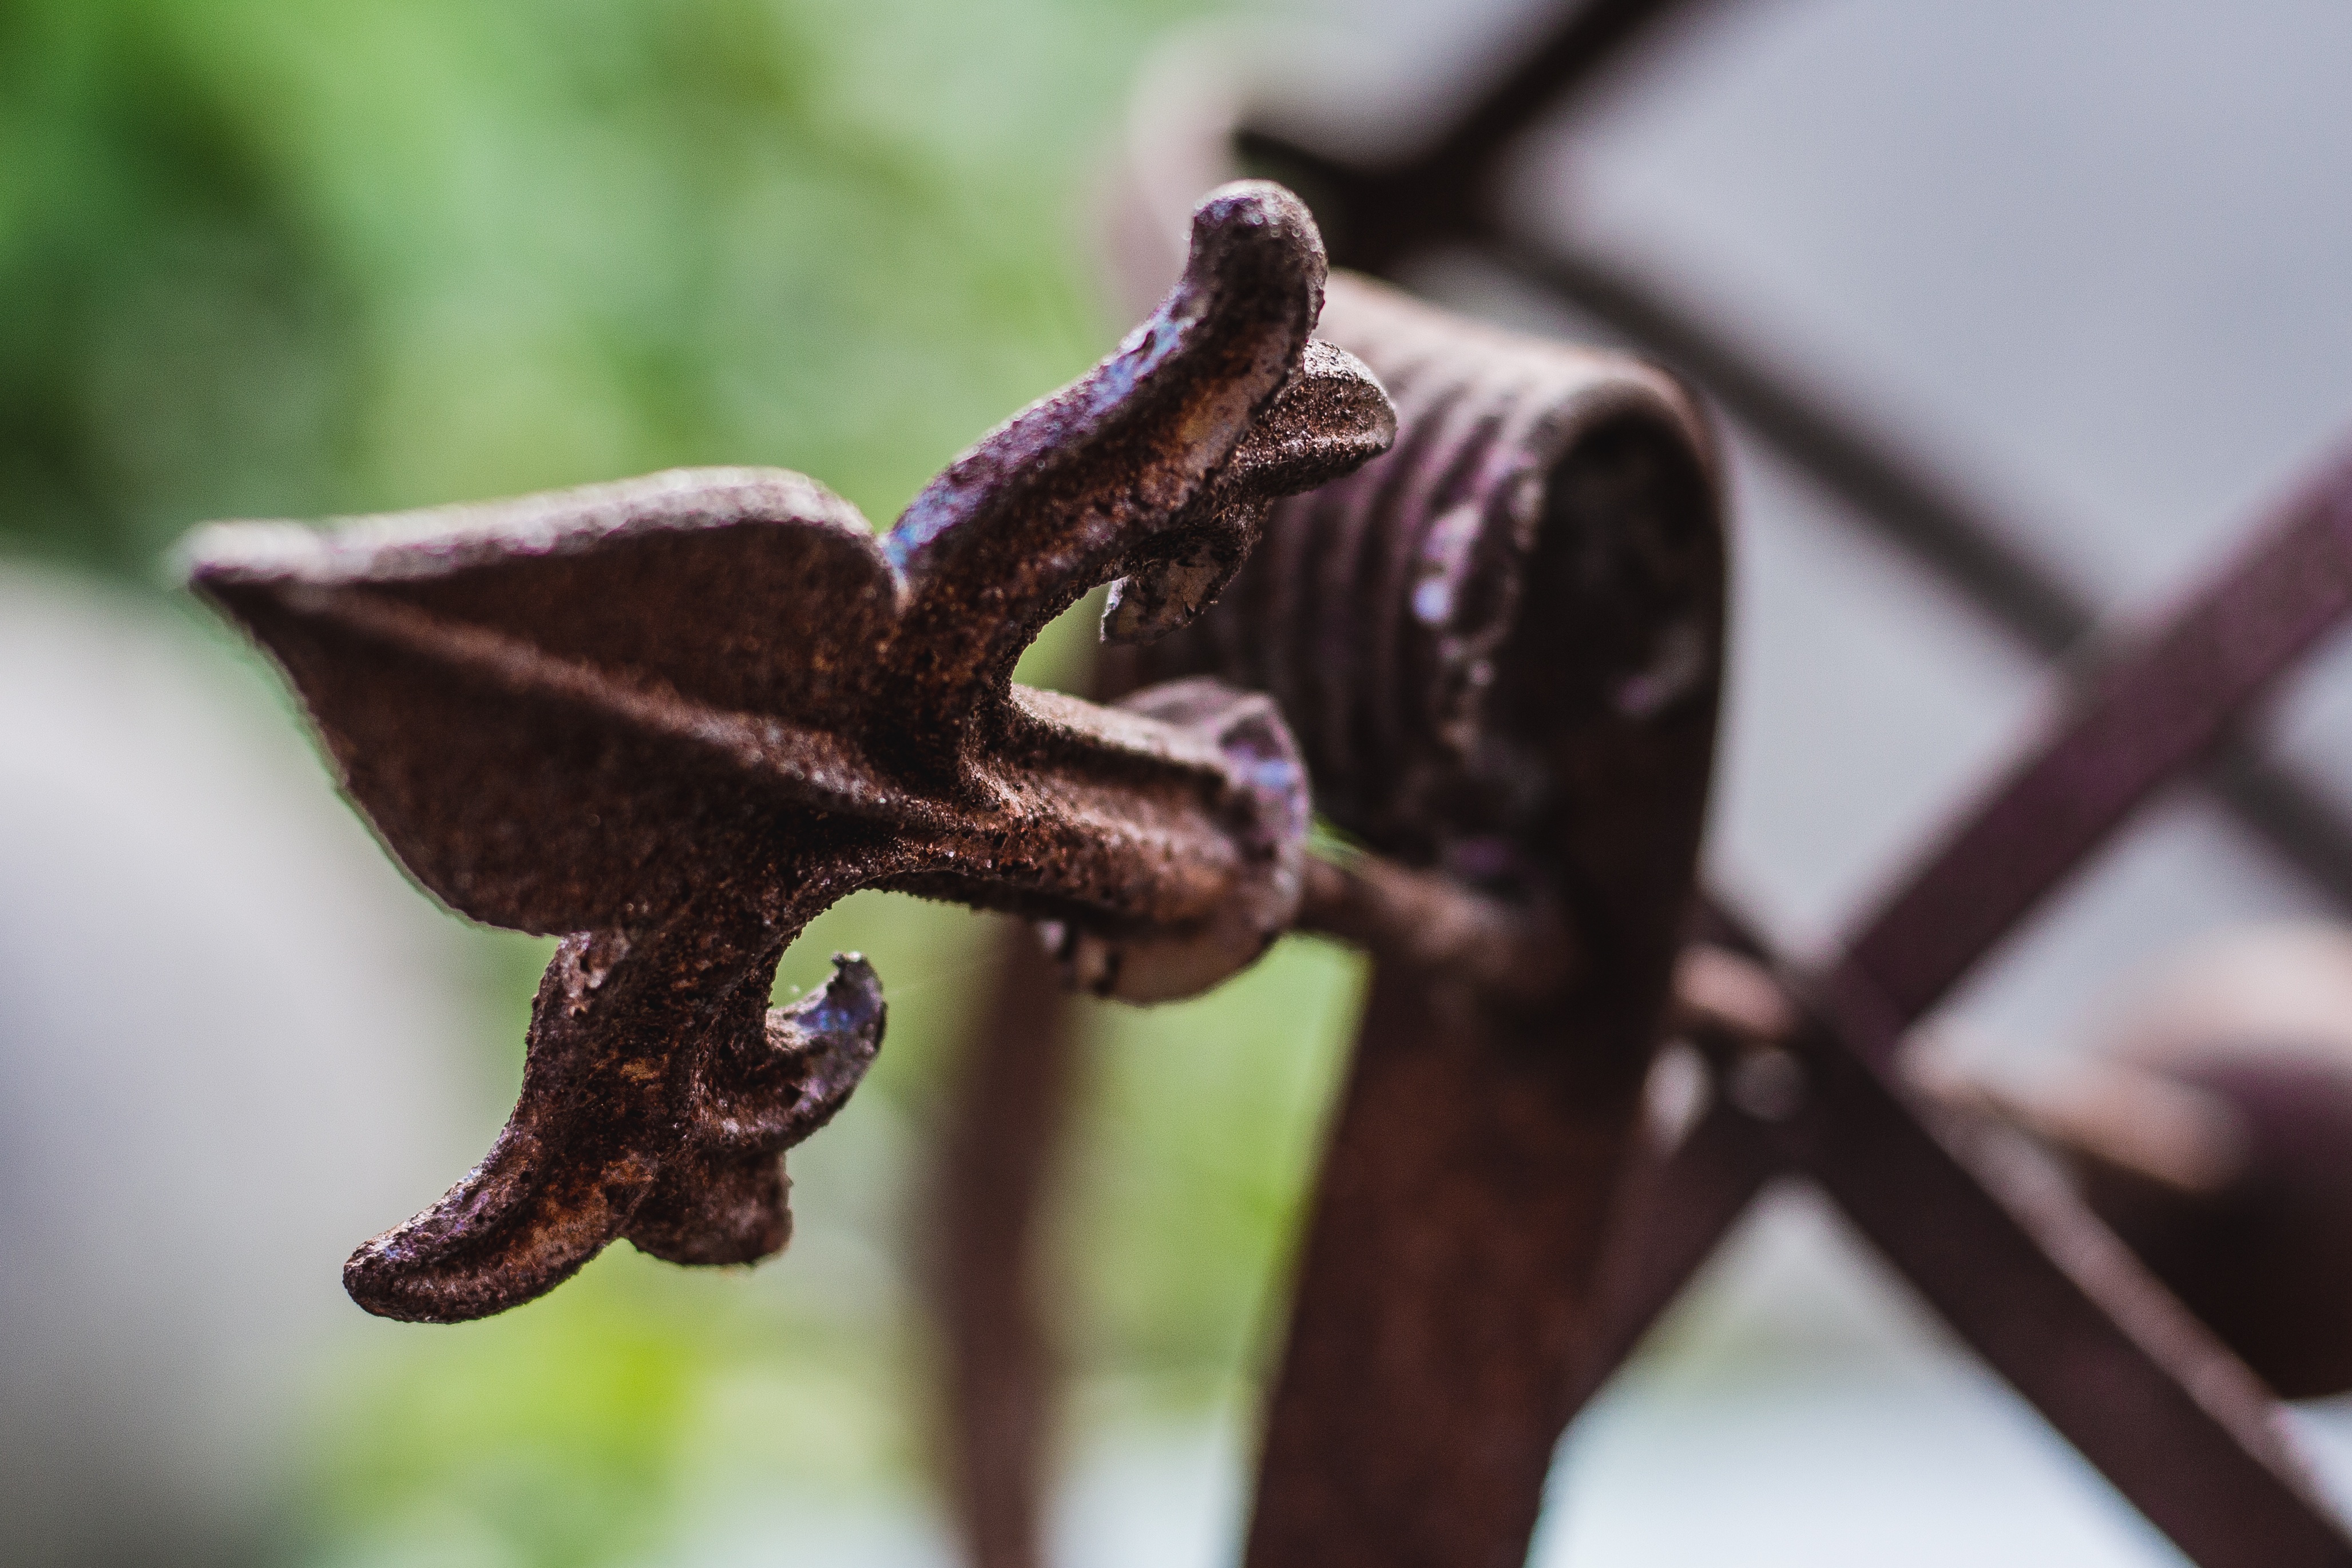
branch, plant, photography, leaf, flower, green, flora, fauna, close up, chameleon, macro photography, plant stem